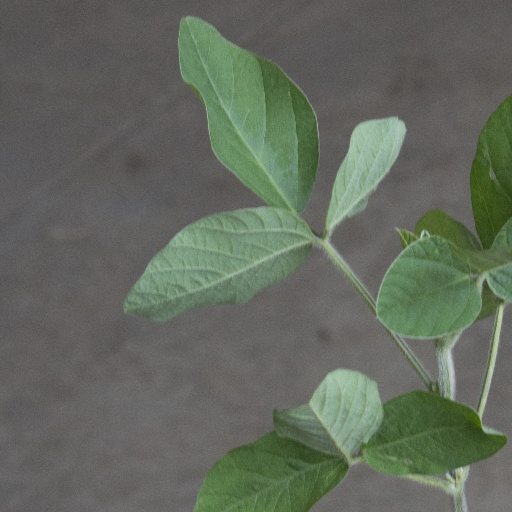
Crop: soybean